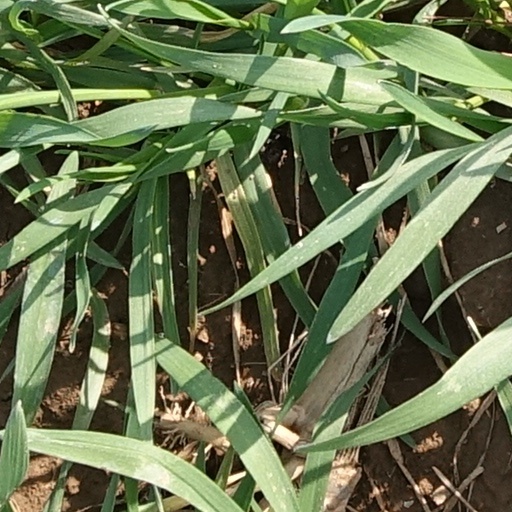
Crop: wheat